Palani Hills

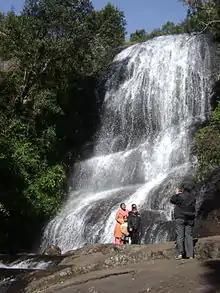
3. Bear Shola Falls

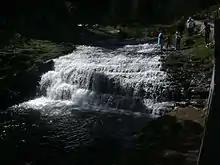
5. Fairy Falls

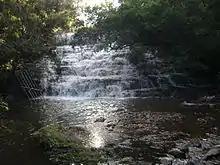
10. Pambar Falls

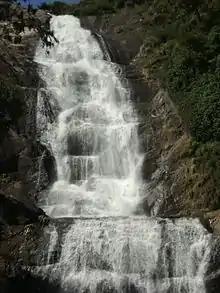
11. Silver Cascade, 55 m high, < 1/4 flow

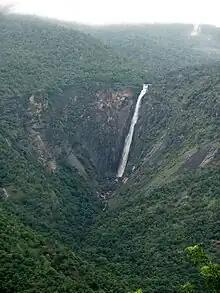
12. Thaliar Falls high

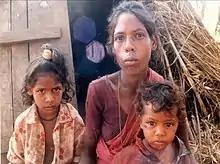
Paliyan woman & children.

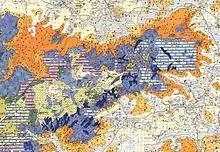
Palani Hills Vegetation Map

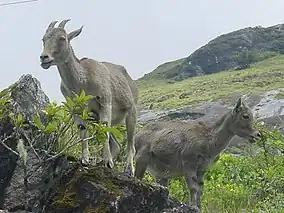
Nilgiri tahr

The Palani Hills are formed of pre-Cambrian gneisses, charnockites and schists; they are among the oldest mountain ranges in India. The park is an eastward extension of the Western Ghats hills formed by separation of the India-Madagascar-Seychelles blocks of East Gondwana in the Early Cretaceous period about 120 million years ago.